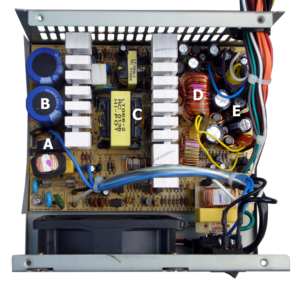
ATX l`interieur d`une source en commutation Legend: A – Redresseur B – Condensateurs de filtrage de la tension d'entrée C – Transformateur Hacheur (chopper) D – Bobines de filtrages de la sortie E - Condensateurs de filtrage de la tension de sortie Polski: Wnętrze zasilacza komputerowego ATX Legenda: A - mostek prostowniczy B - kondensatory filtrujące napięcie wejściowe pomiędzy B i C - radiator tranzystorów wysokiego napięcia C - transformator pomiędzy C i D - radiator wysokoprądowych tranzystorów niskiego napięcia D - cewka filtrująca napięcie wyjściowe E - kondensatory filtrujące napięcie wyjściowe